StG 44

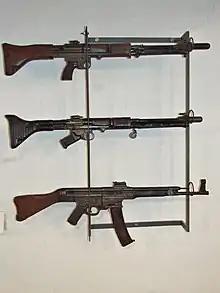
Top to bottom: late FG 42 and early FG 42 with their rear and front sights collapsed down and StG 44

MP 43, MP 44, and StG 44 were different designations for what was essentially the same rifle with minor updates in production. The variety in nomenclatures resulted from the complicated bureaucracy in Nazi Germany. Developed from the Mkb 42(H) "machine carbine", the StG 44 combined the characteristics of a carbine, submachine gun, and automatic rifle. StG is an abbreviation of "". According to one account, the name was chosen personally by Adolf Hitler for propaganda reasons and means "assault rifle" as in "to assault an enemy position", although some sources dispute that Hitler had much to do with coining the new name besides signing the order. After the adoption of the StG 44, the English translation "assault rifle" became the accepted designation for this type of infantry small arm. Over the course of its production, there were minor changes to the butt end, muzzle nut, shape of the front sight base and stepping of the barrel.